Direct-shift gearbox

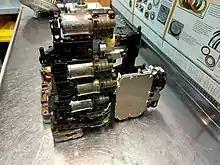
DSG DL 501

A direct-shift gearbox (DSG) is an electronically controlled, dual-clutch, multiple-shaft, automatic gearbox, in either a transaxle or traditional transmission layout (depending on engine/drive configuration), with automated clutch operation, and with fully-automatic or semi-manual gear selection. The first dual-clutch transmissions were derived from Porsche in-house development for the Porsche 962 in the 1980s.